Bad Schussenried

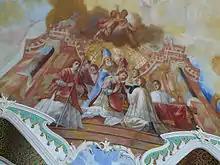
Fresco by Johannes Zick in the Church of St. Magnus.

Bad Schussenried (Swabian: "Schussariad") is a spa town in Upper Swabia in the district of Biberach, Baden-Württemberg, Germany.